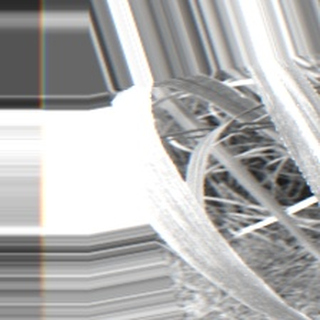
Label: sugarcane_bacterial_blight